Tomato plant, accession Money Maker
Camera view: tilt-top (135 deg); turntable rotation: 180 degrees
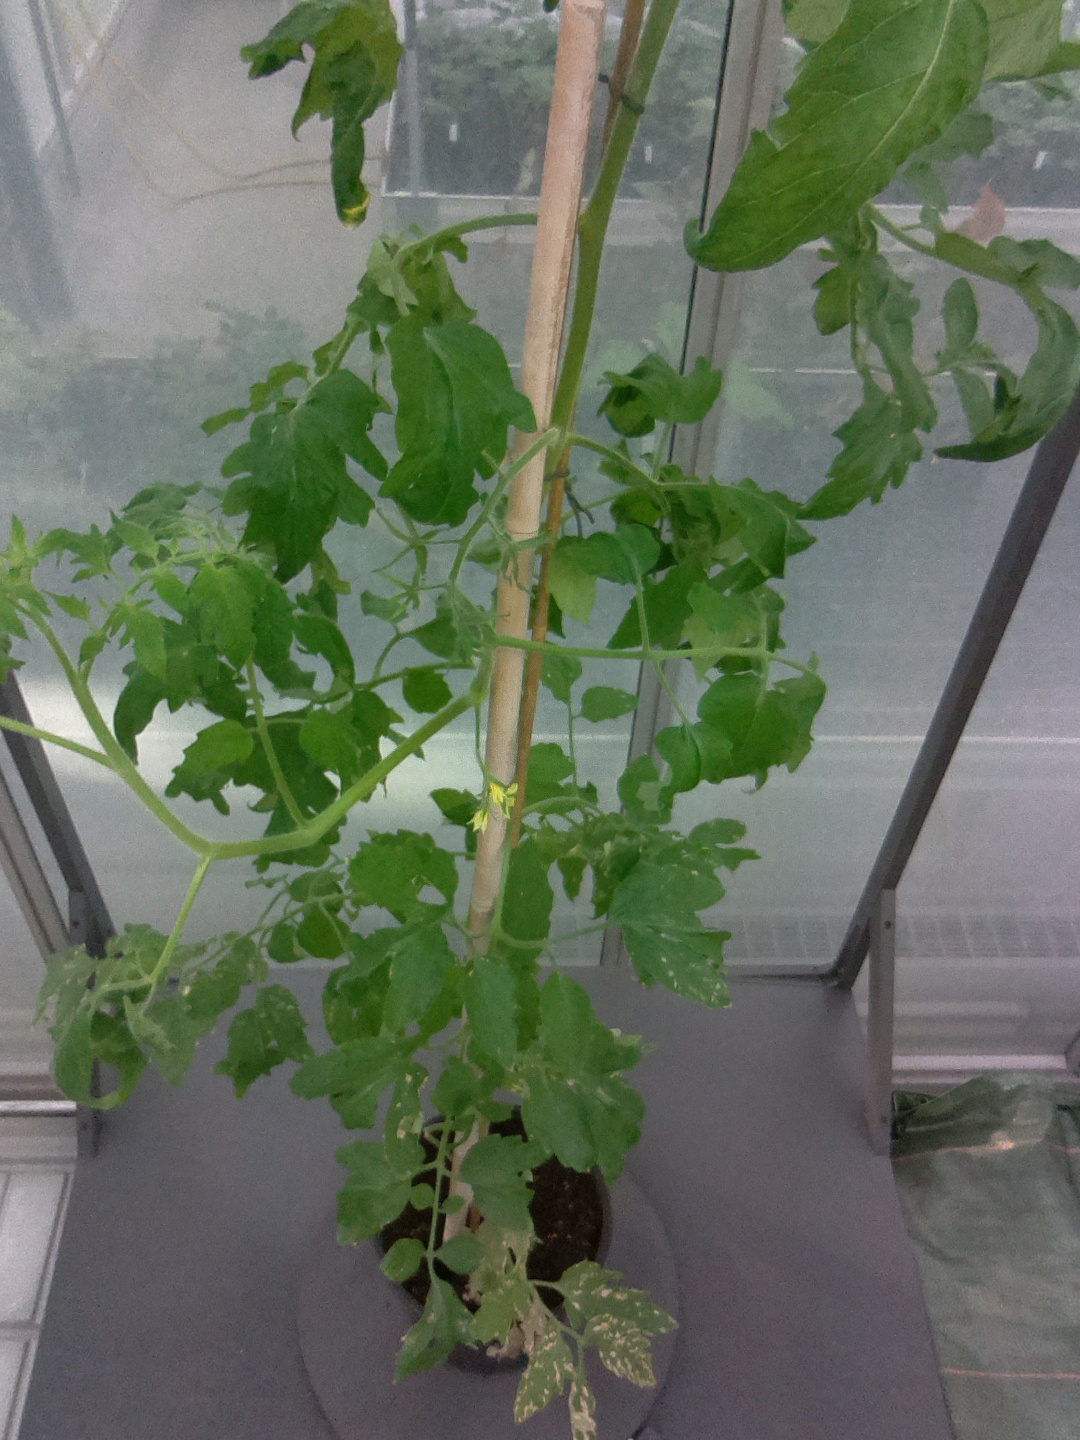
BBCH growth stage 70: Fruits at the main stem or branches visibles